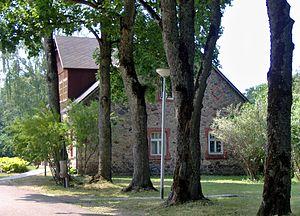
Lielvārde est une ville lettonne dans le Zemgale. Depuis 2009, elle fait partie du Lielvārdes novads et Lielvārdes pagasts dont elle est le centre administratif. Sa population était de 6 160 habitants en 2014.